Pickett's Charge (board game)

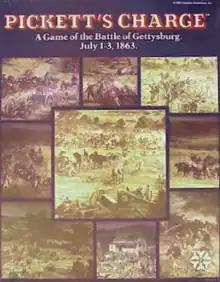

Pickett's Charge, subtitled "A Game of the Battle of Gettysburg, July 1–3, 1863", is a board wargame published by Yaquinto Publications in 1980 that is a tactical simulation of the three-day Battle of Gettysburg.